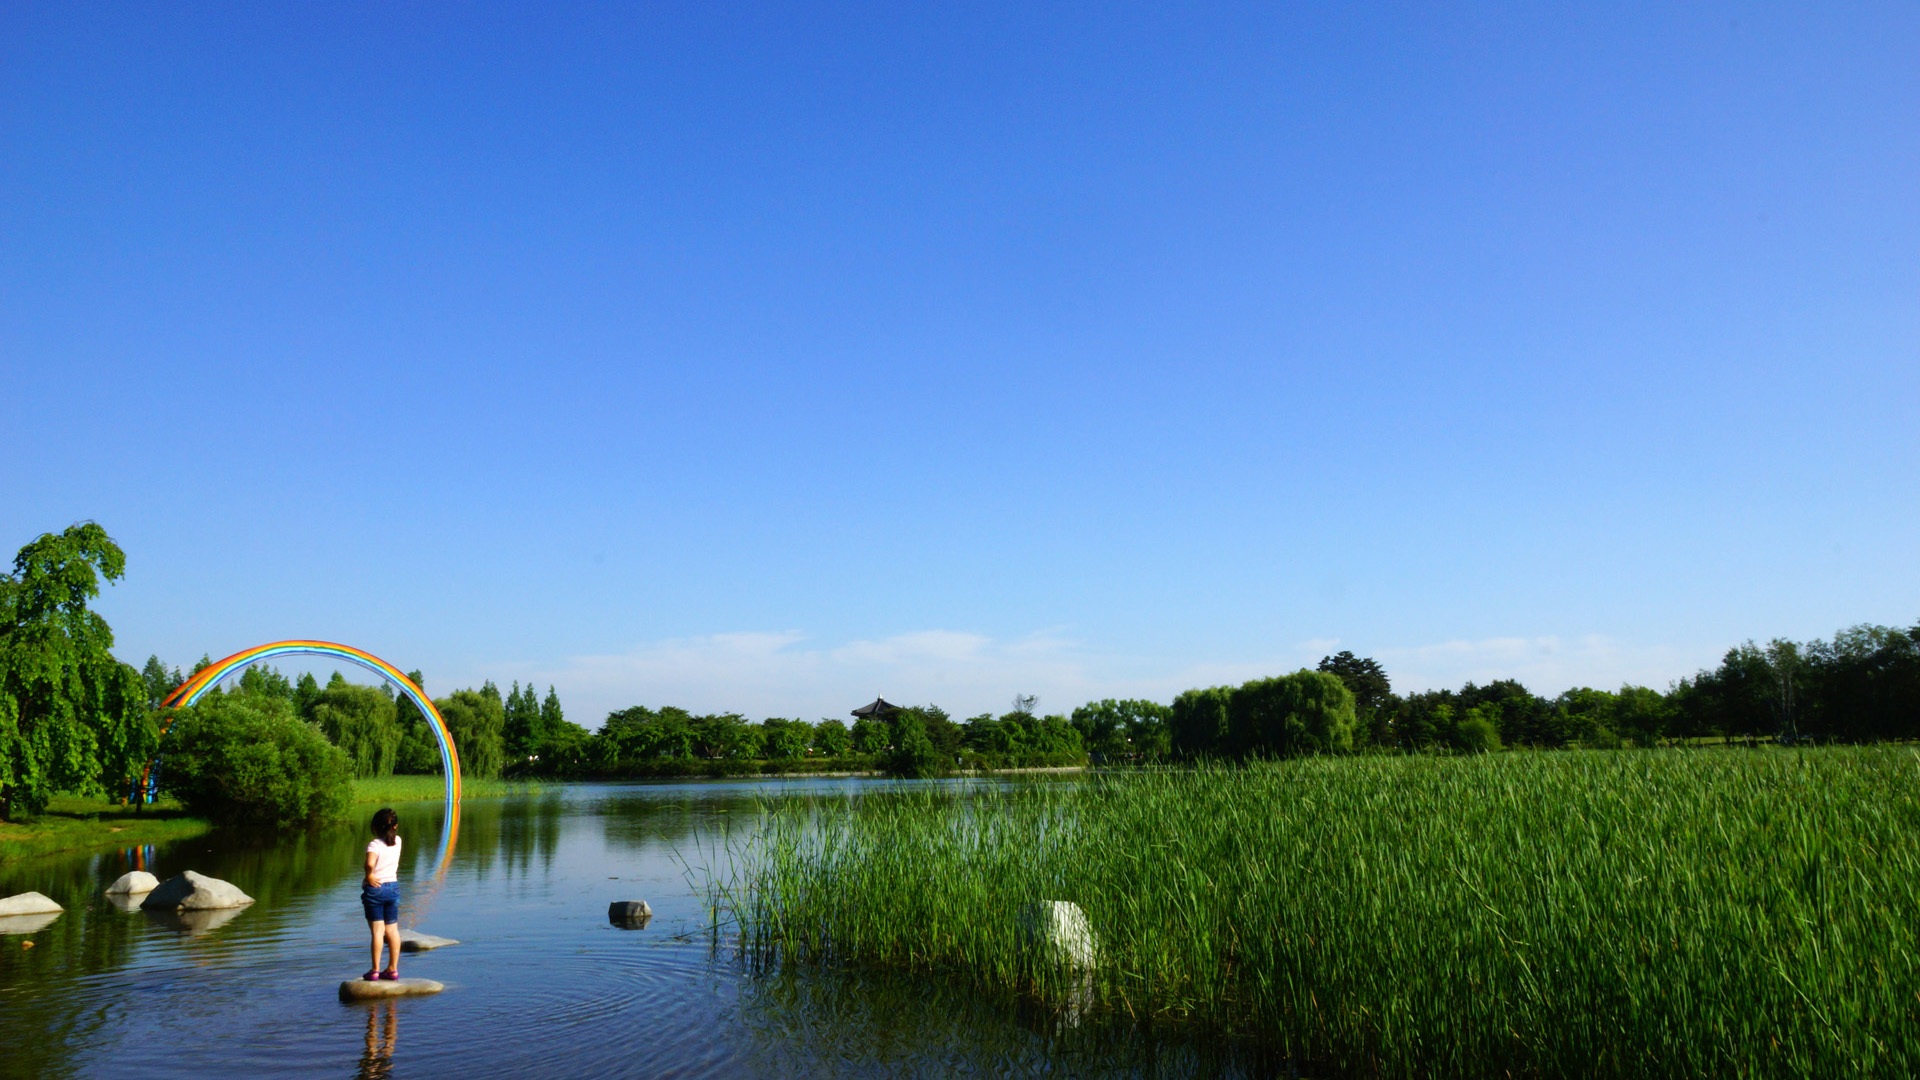
grass, horizon, sky, meadow, lake, reflection, agriculture, waterway, wetland, ecosystem, k, klitschko, whether or not